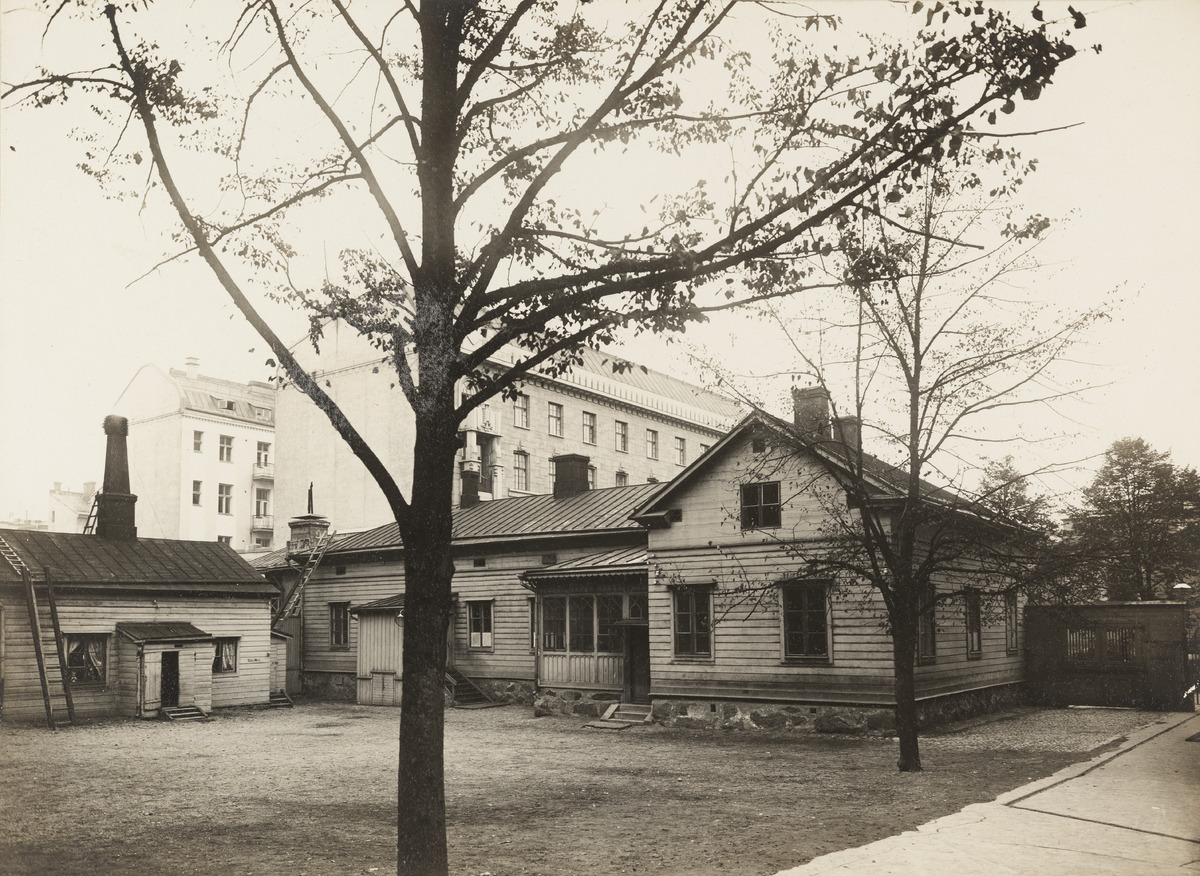
Lönnrotinpuistikko 1, piharakennus
sisällön kuvaus: Lönnrotinpuistikko 1, piharakennus. Taustalla Lönnrotinkatu 5. mustavalkoinen
Ajankohta: kuvausaika 1910 -luku
Paikka: Suomi, Uusimaa, Helsinki, Kamppi Helsinki, Lönnrotinkatu 3, 5
Aiheet: puurakennukset, kivirakennukset